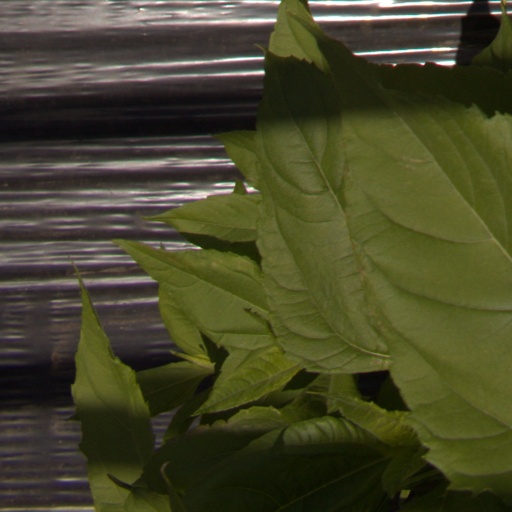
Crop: Jerusalem artichoke